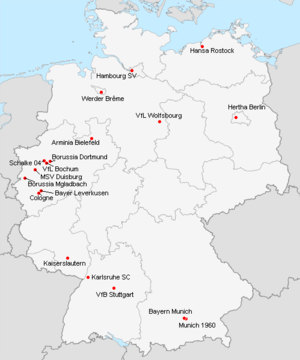
Répartition des clubs en 1.Bundesliga 1997-1998.
La saison 1997-1998 de 1. Bundesliga était la trente-cinquième édition de la première division allemande.